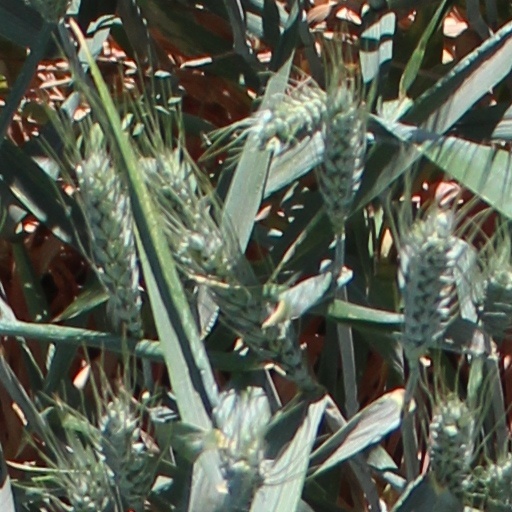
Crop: wheat